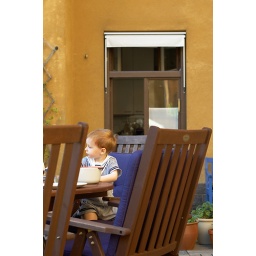
our kitchen window in the background. midsummer dinner.